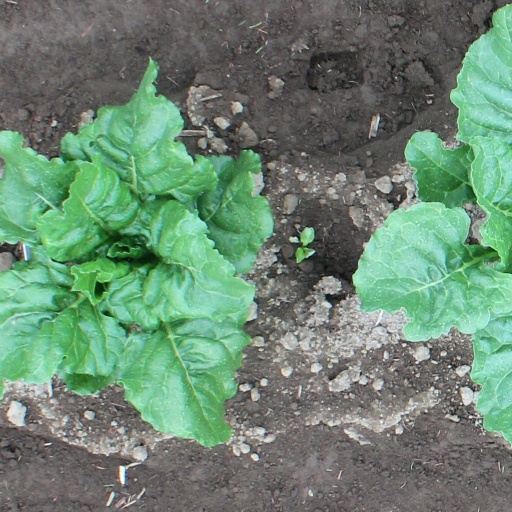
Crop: sugar beet